Dunkirk Light

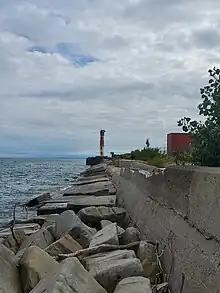
Current Dunkirk Pier-head Lighthouse from Point Gratiot Beach.

All four rooms of the second floor of the original keeper's house are part of the veteran's museum. There is one room devoted to each of the branches of the armed forces, with an additional building housing artifacts from the Coast Guard. Additionally, the hallway contains an exhibit on the Vietnam War. Almost all artifacts contained in the museum are donated by local residents or by the United States Coast Guard, due to their association with the lighthouse.